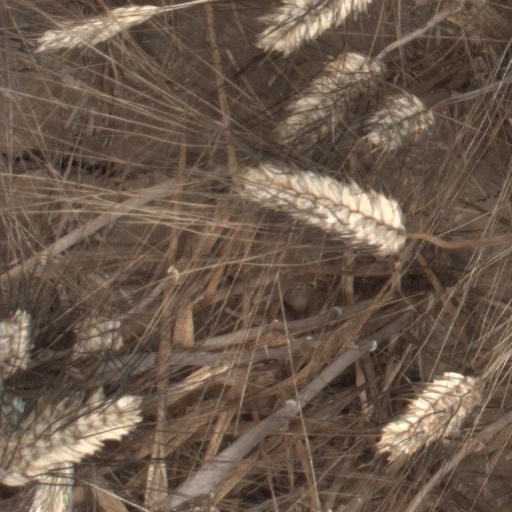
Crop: wheat